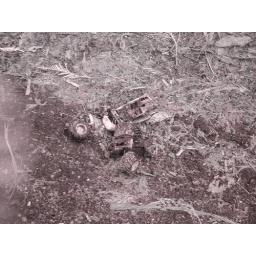
damage toy car in road